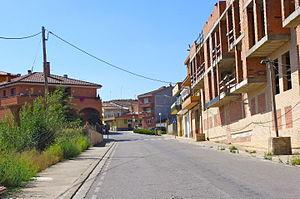
Alcoletge est une commune de la province de Lérida, en Catalogne, en Espagne, de la comarque de Segrià.